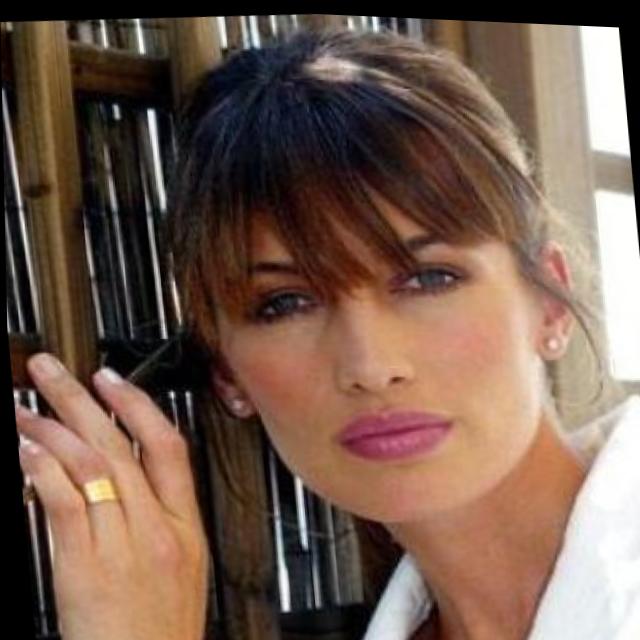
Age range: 21-44